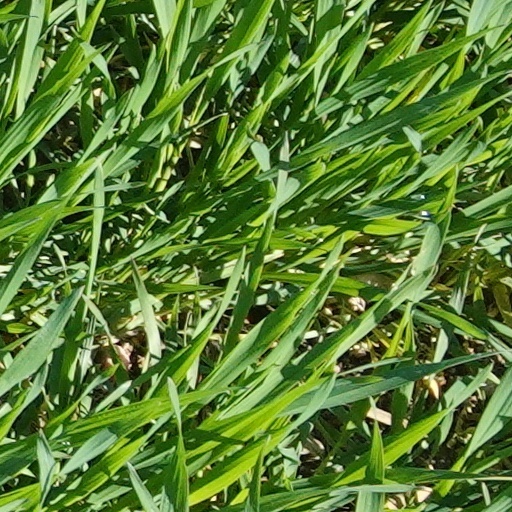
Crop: wheat